Jill Corey

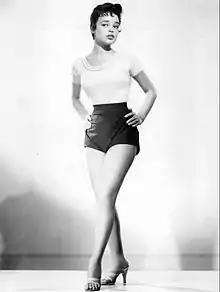
Corey in 1955.

Jill Corey (born Norma Jean Speranza; September 30, 1935 – April 3, 2021) was an American popular standards singer. She was discovered and signed on one day when she was 17. She went on to have her own radio shows and to star in a feature film.